Joseph Whitaker (industrialist)

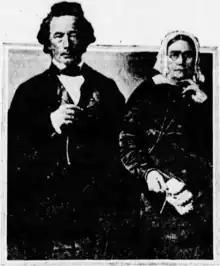
Drawing of Joseph Whitaker and his wife Grace in a 1917 newspaper

Joseph Whitaker (March 29, 1789 – November 30, 1870) was an American industrialist, landowner, and legislator in the Phoenixville and Mont Clare area of Pennsylvania, during the 19th century. He was a member of the Whitaker iron family.